Helmut Kohl

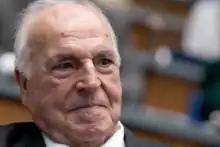
Kohl in 2012

Strauß took the discord as a starting point to evaluate chances of expanding the CSU on the federal level, such as having separate electoral lists in the states of North Rhine-Westphalia, Lower Saxony, Hamburg, and Bremen. He hoped to draw away right-wing voters from the FDP towards the CSU and went as far as having private meetings with industrialists in North Rhine-Westphalia. These attempts led to discomfort within the membership base of the CDU and hampered both parties' chances in the upcoming elections. Kohl himself remained silent during these tensions, which some interpreted as a lack of leadership, while others such as future president Karl Carstens praised him for seeking a consensus at the centre of the party. In the 1976 federal election, the CDU/CSU coalition performed very well, winning 48.6% of the vote. They were kept out of government by the centre-left cabinet formed by the Social Democratic Party of Germany (SPD) and Free Democratic Party (FDP), led by Social Democrat Helmut Schmidt. Kohl then retired as minister-president of Rhineland-Palatinate to become the leader of the CDU/CSU in the Bundestag. He was succeeded by Bernhard Vogel.